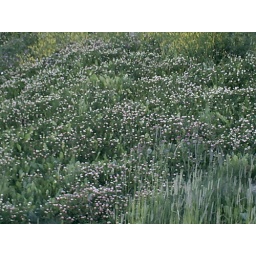
flowers by building on Main